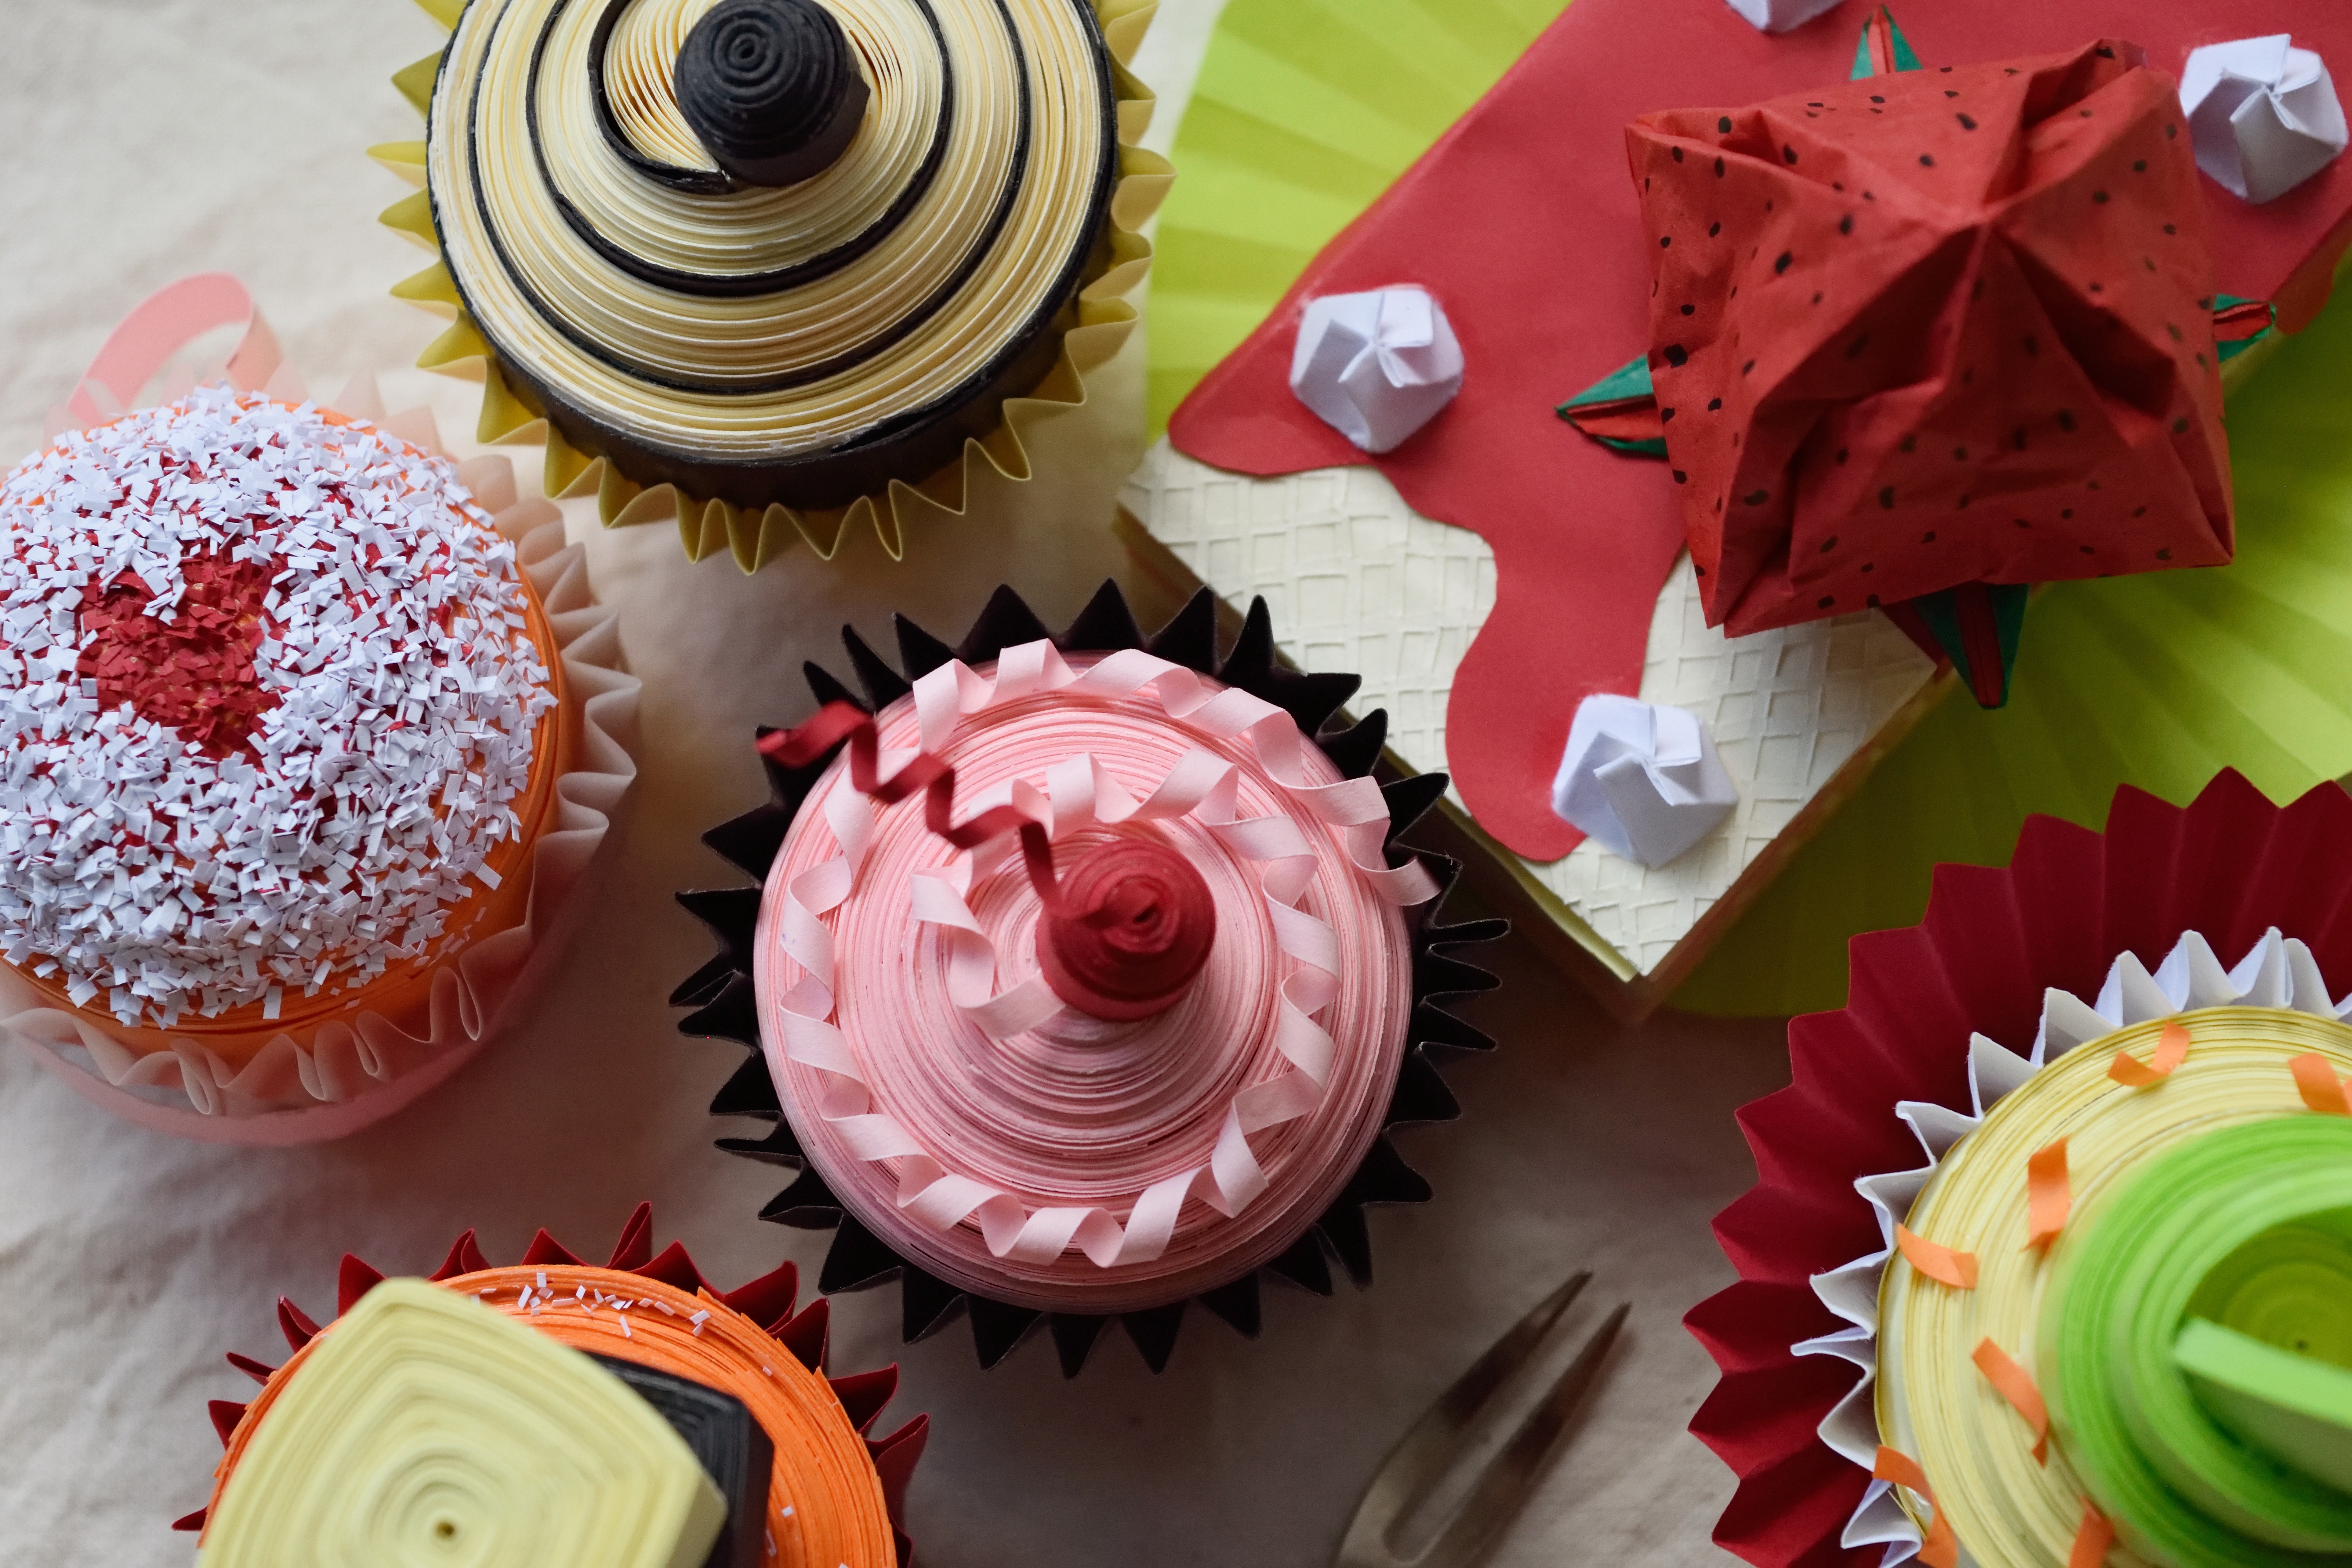
flower, decoration, food, cupcake, baking, paper, dessert, cake, icing, diy, cakes, flavor, buttercream, cake decorating